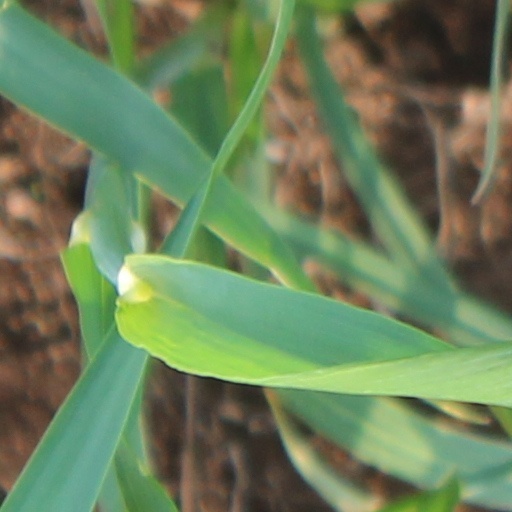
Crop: wheat